Yennayer

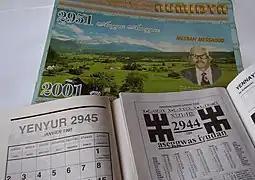
Three Berber (Amazigh) calendars, all of them refer to the Shoshenq era (Gregorian + 950).

Yennayer is the first month of the Berber (Amazigh) calendar. The first day of Yennayer corresponds to the first day of January in the Julian Calendar, which is shifted thirteen days compared to the Gregorian calendar, thus falling on 12 January every year. The Berber calendar was created in 1980 by Ammar Negadi, a Paris-based Algerian scholar. He chose 943 BC (rounded off to 950), the year in which the Meshwesh Shoshenq I ascended to the throne of Egypt, as the first year of the Berber calendar.